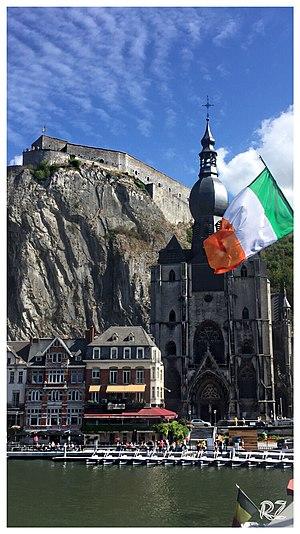
Illustration de la citadelle et de la Collégiale Notre Dame vues depuis le pont Charles de Gaulle à Dinant
Dinant [dinɑ̃] est une ville francophone de Belgique située en Région wallonne et en Ardenne belge, chef-lieu d'arrondissement en province de Namur.